Sam Merrill Trail

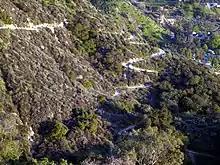
Switchbacks near the old Cobb Estate at the start of the trail.

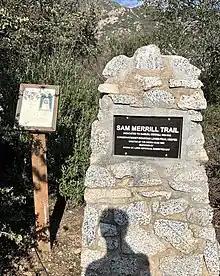
Trail monument on the Sam Merrill Trail

As a young man Merrill had lived with John Muir for a summer, which inspired a lifetime commitment to the outdoors and the Sierra Club. Merrill, who served as Clerk of the Superior Court of Los Angeles, was an active volunteer in the Sierra Club, leading outings for almost twenty years, serving on the Executive Committee of the Angeles Chapter from 1926 to 1935 and on the National Board of Directors of the Sierra Club from 1936 to 1937. When Sam Merrill died in 1948 the Sierra Club named the Echo Mountain Trail after him.